Nagao, Kagawa

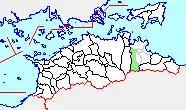
Nagao in Kagawa Prefecture

On April 1, 2002, Nagao, along with the towns of Ōkawa, Sangawa, Shido and Tsuda (all from Ōkawa District), was merged to create the city of Sanuki.